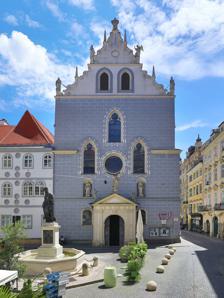
Building: Franciscan Church, Vienna
Country: Austria
Year built: 1611
Church in Vienna, Austria Franciscan Church Franciscan Church in Vienna Religion Affiliation Catholic Church Leadership P. Gottfried Wegleitner OFM Year consecrated 1611 Location Location Vienna , Austria Shown within Vienna Show map of Vienna Franciscan Church, Vienna (Austria) Show map of Austria Geographic coordinates 48°12′22″N 16°22′28″E / 48.2061°N 16.3744°E / 48.2061; 16.3744 Architecture Architect(s) F. Bonaventura Daum Type Church Style Baroque Groundbreaking 1603 Completed 1611 Specifications Direction of façade NW Length 65 m Width 20 m Width ( nave ) 12 m Website www .franziskaner .at The Franciscan Church ( German : Franziskanerkirche ), also known as the Church of St. Jerome , is a Roman Catholic parish church dedicated to Saint Jerome and located in the historic city center of Vienna, Vienna's 1st district ( Innere Stadt ). It is the church of the Franciscan Order in Vienna . Interior Erected in 1603 the outside facade of the Franciscan Church is Renaissance in style.  However, its interior is Baroque . The high altar depicting the Virgin Mary was designed by Andrea Pozzo in 1707. The church holds the oldest organ in Vienna. The carved Baroque organ was designed by Johann Wockerl in 1642. Capristan Chapel: painting of the "Martyrdom of St Capristan " by Franz Wagenschön Francis chapel: picture of the church's patron saint by Johann Georg Schmidt Crucifixion chapel: painting of the Crucifixion by Carlo Carlone History The Franciscan Order had its first monastery in Vienna from 1451 with St. Theobald ob der Laimgrube in the Mariahilf district, which was destroyed in 1529. Two other monasteries (at St. Rupert until 1545, St. Nikolaus in Nikolai and Grünangergasse) soon became too small. In 1589, after prolonged negotiations, the municipality of Vienna ceded to the Franciscans the empty convent of the Penitents, which had been built from 1383 to 1387. About forty years earlier, the Counter-Reformer Petrus Canisius had preached regularly in the church. When the Franciscans took over the building - in which former strumpets lived as penitents - the church was rebuilt, incorporating old components. As a result, Vienna's only sacred building in the Renaissance style is still often adorned with Gothic elements. The church was completed in 1607, the monastery for 200 brothers in 1630. The design of the interior of the church was completed only around 1720. Today the monastery belongs to the Franciscan Province of Austria. Gallery Gabel Interior High altar Altar piece Organ Reliquary of Saint Hieronymus Notes